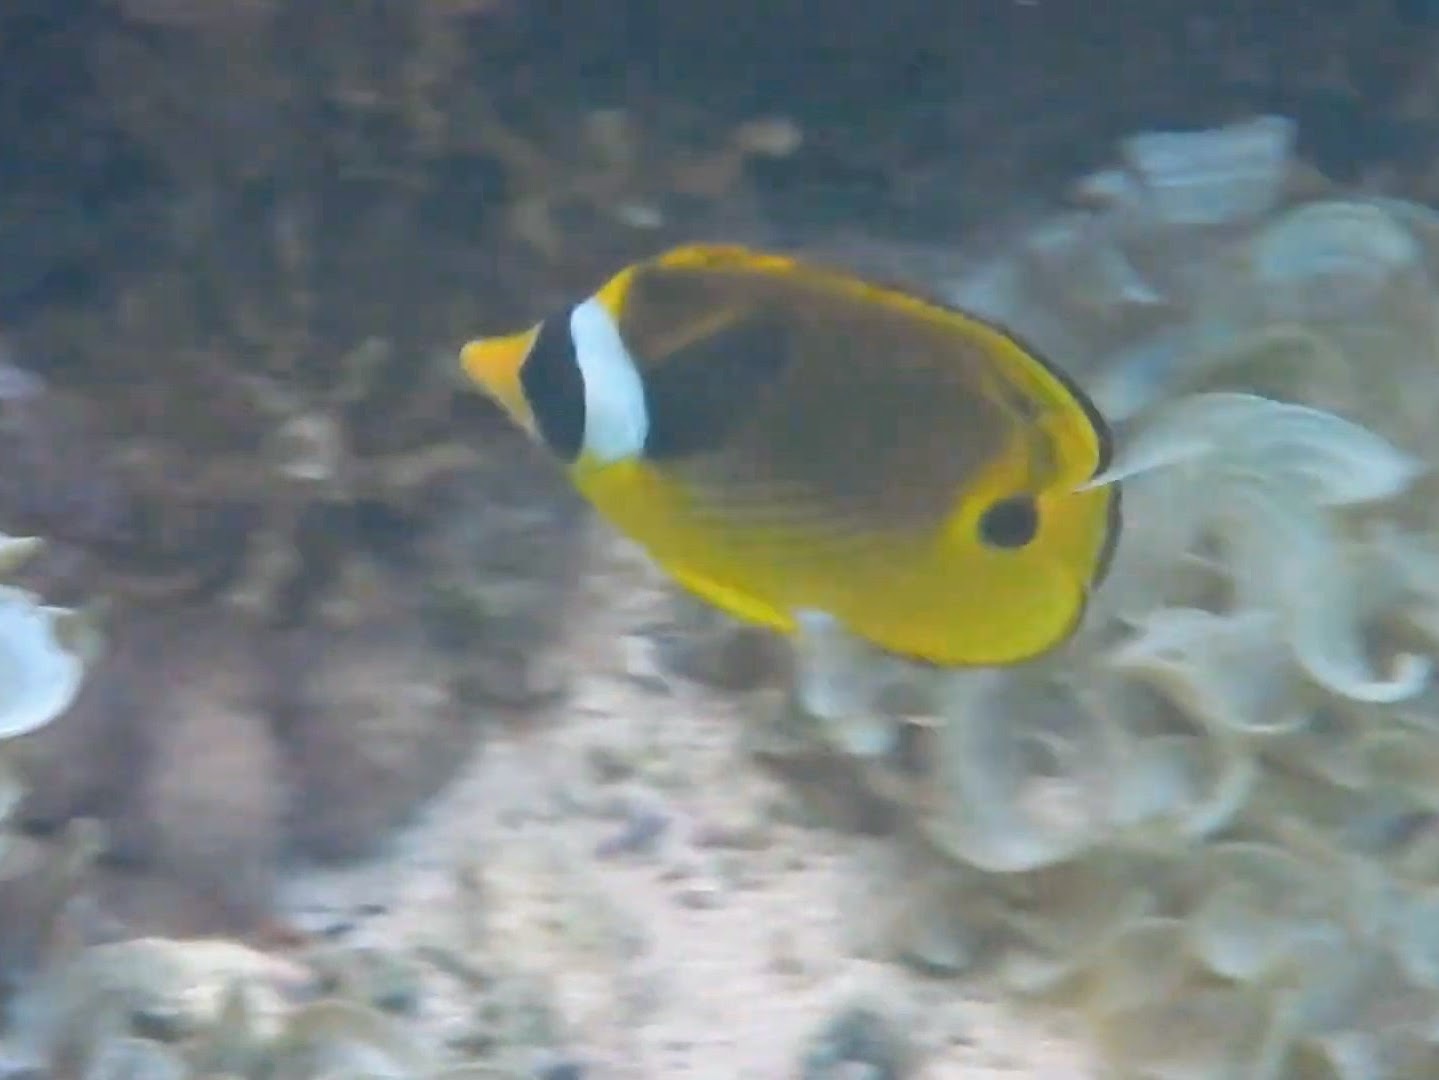
Chaetodon lunula (Raccoon Butterflyfish)